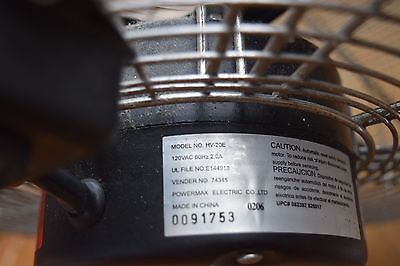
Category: fan